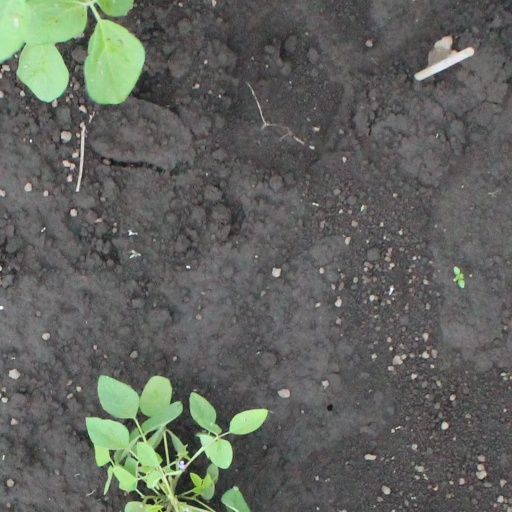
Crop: soybean